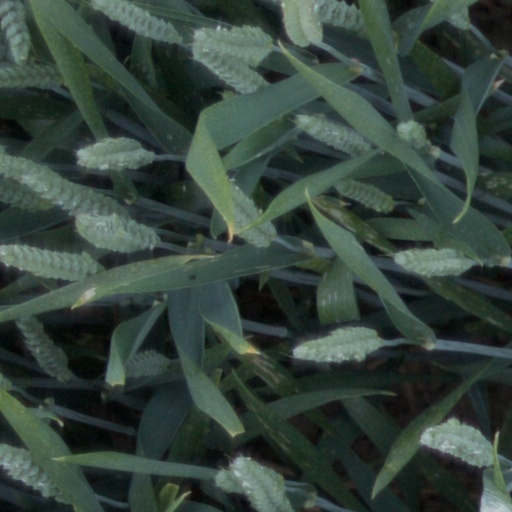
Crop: wheat